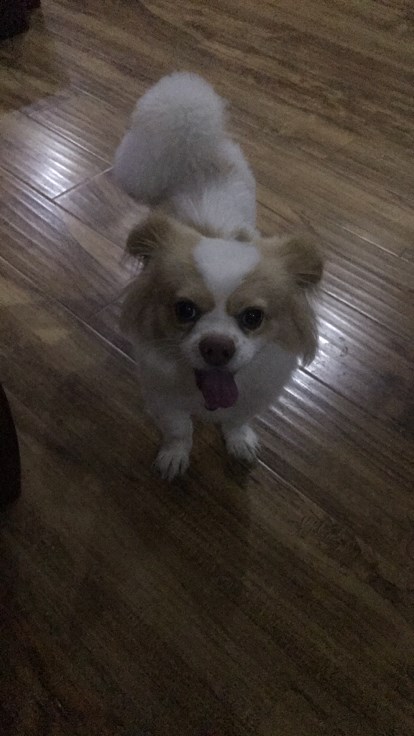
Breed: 806-n000129-papillon